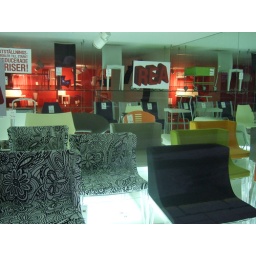
chairs in a shop window